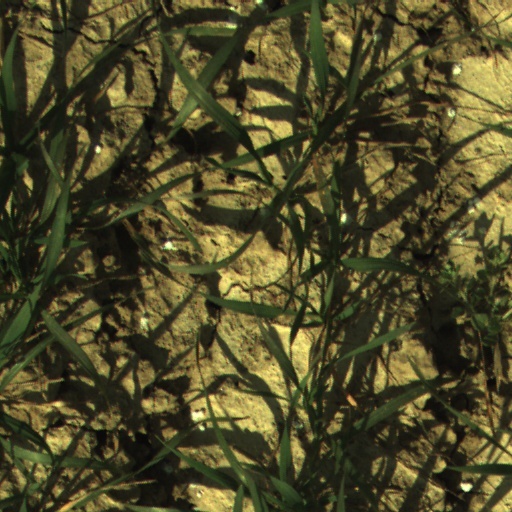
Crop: wheat